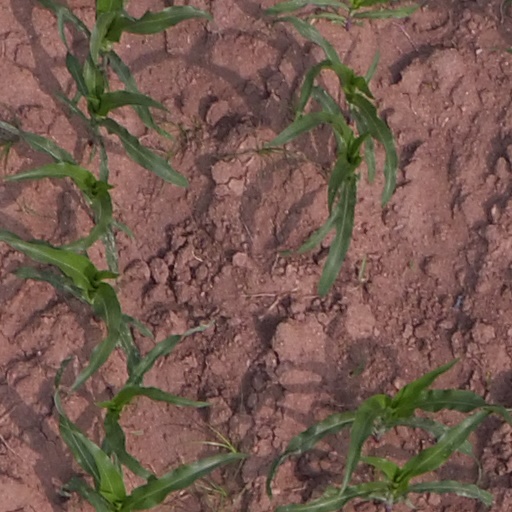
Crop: maize; corn